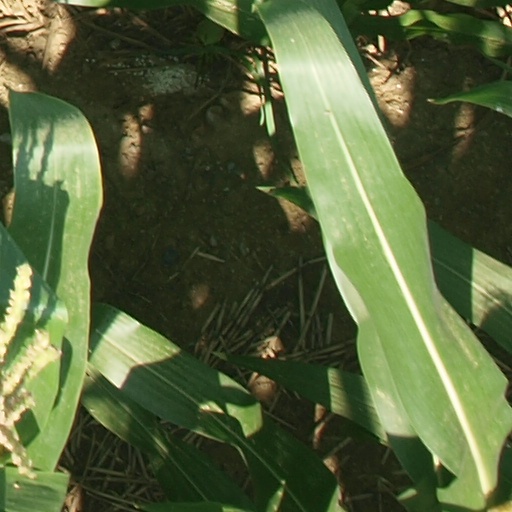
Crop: maize; corn